Queen Maud fromage

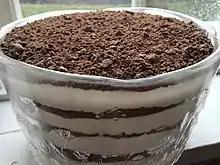
Queen Maud fromage

Queen Maud fromage or Queen Maud Pudding (also called Haugesund Dessert) is a sweet dessert that predominantly consists of cream, kogel mogel and chocolate. Named after Queen Maud of Norway, daughter of King Edward VII, the dessert was developed and introduced in Haugesund municipality, and presented to Queen Maud and King Haakon during their coronation expedition in 1906, and was eventually named in honour of their visit. The dessert is commonly consumed in the western region of Norway.